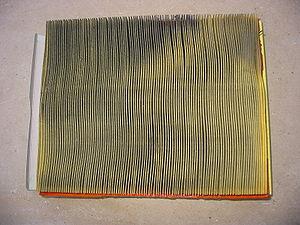
un filtre à air est un dispositif conçu pour séparer les particules solides ou liquides ou les contaminants gazeux d'un courant d’air traversant le dispositif. Le filtre à air est généralement constitué d'une ou de plusieurs couches de matériau poreux, fibreux ou granulaire.